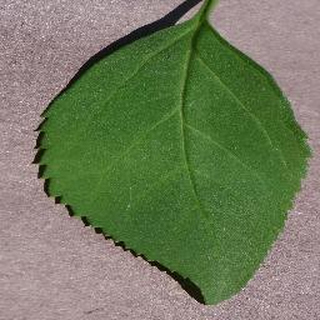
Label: healthy_cherry